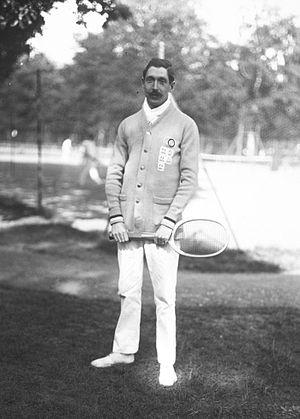
Édouard Marie Marc Mény lors de la rencontre de tennis France-Belgique, à la Croix-Catelan, bois de Boulogne, Paris, les 16 et 17 mai 1912
Édouard Marie Marc Mény est un joueur français de tennis né le 30 novembre 1882 à Paris VI et mort le 23 janvier 1967 à Beaulieu-sur-Mer. Médaillé de Bronze, Chevalier de la Légion d'honneur et Croix de guerre 1914-1918.